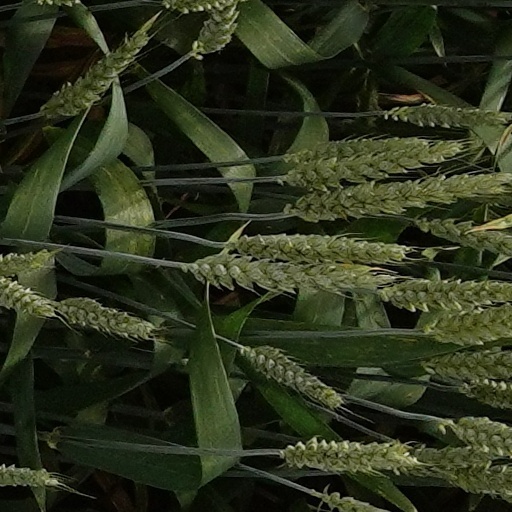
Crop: wheat